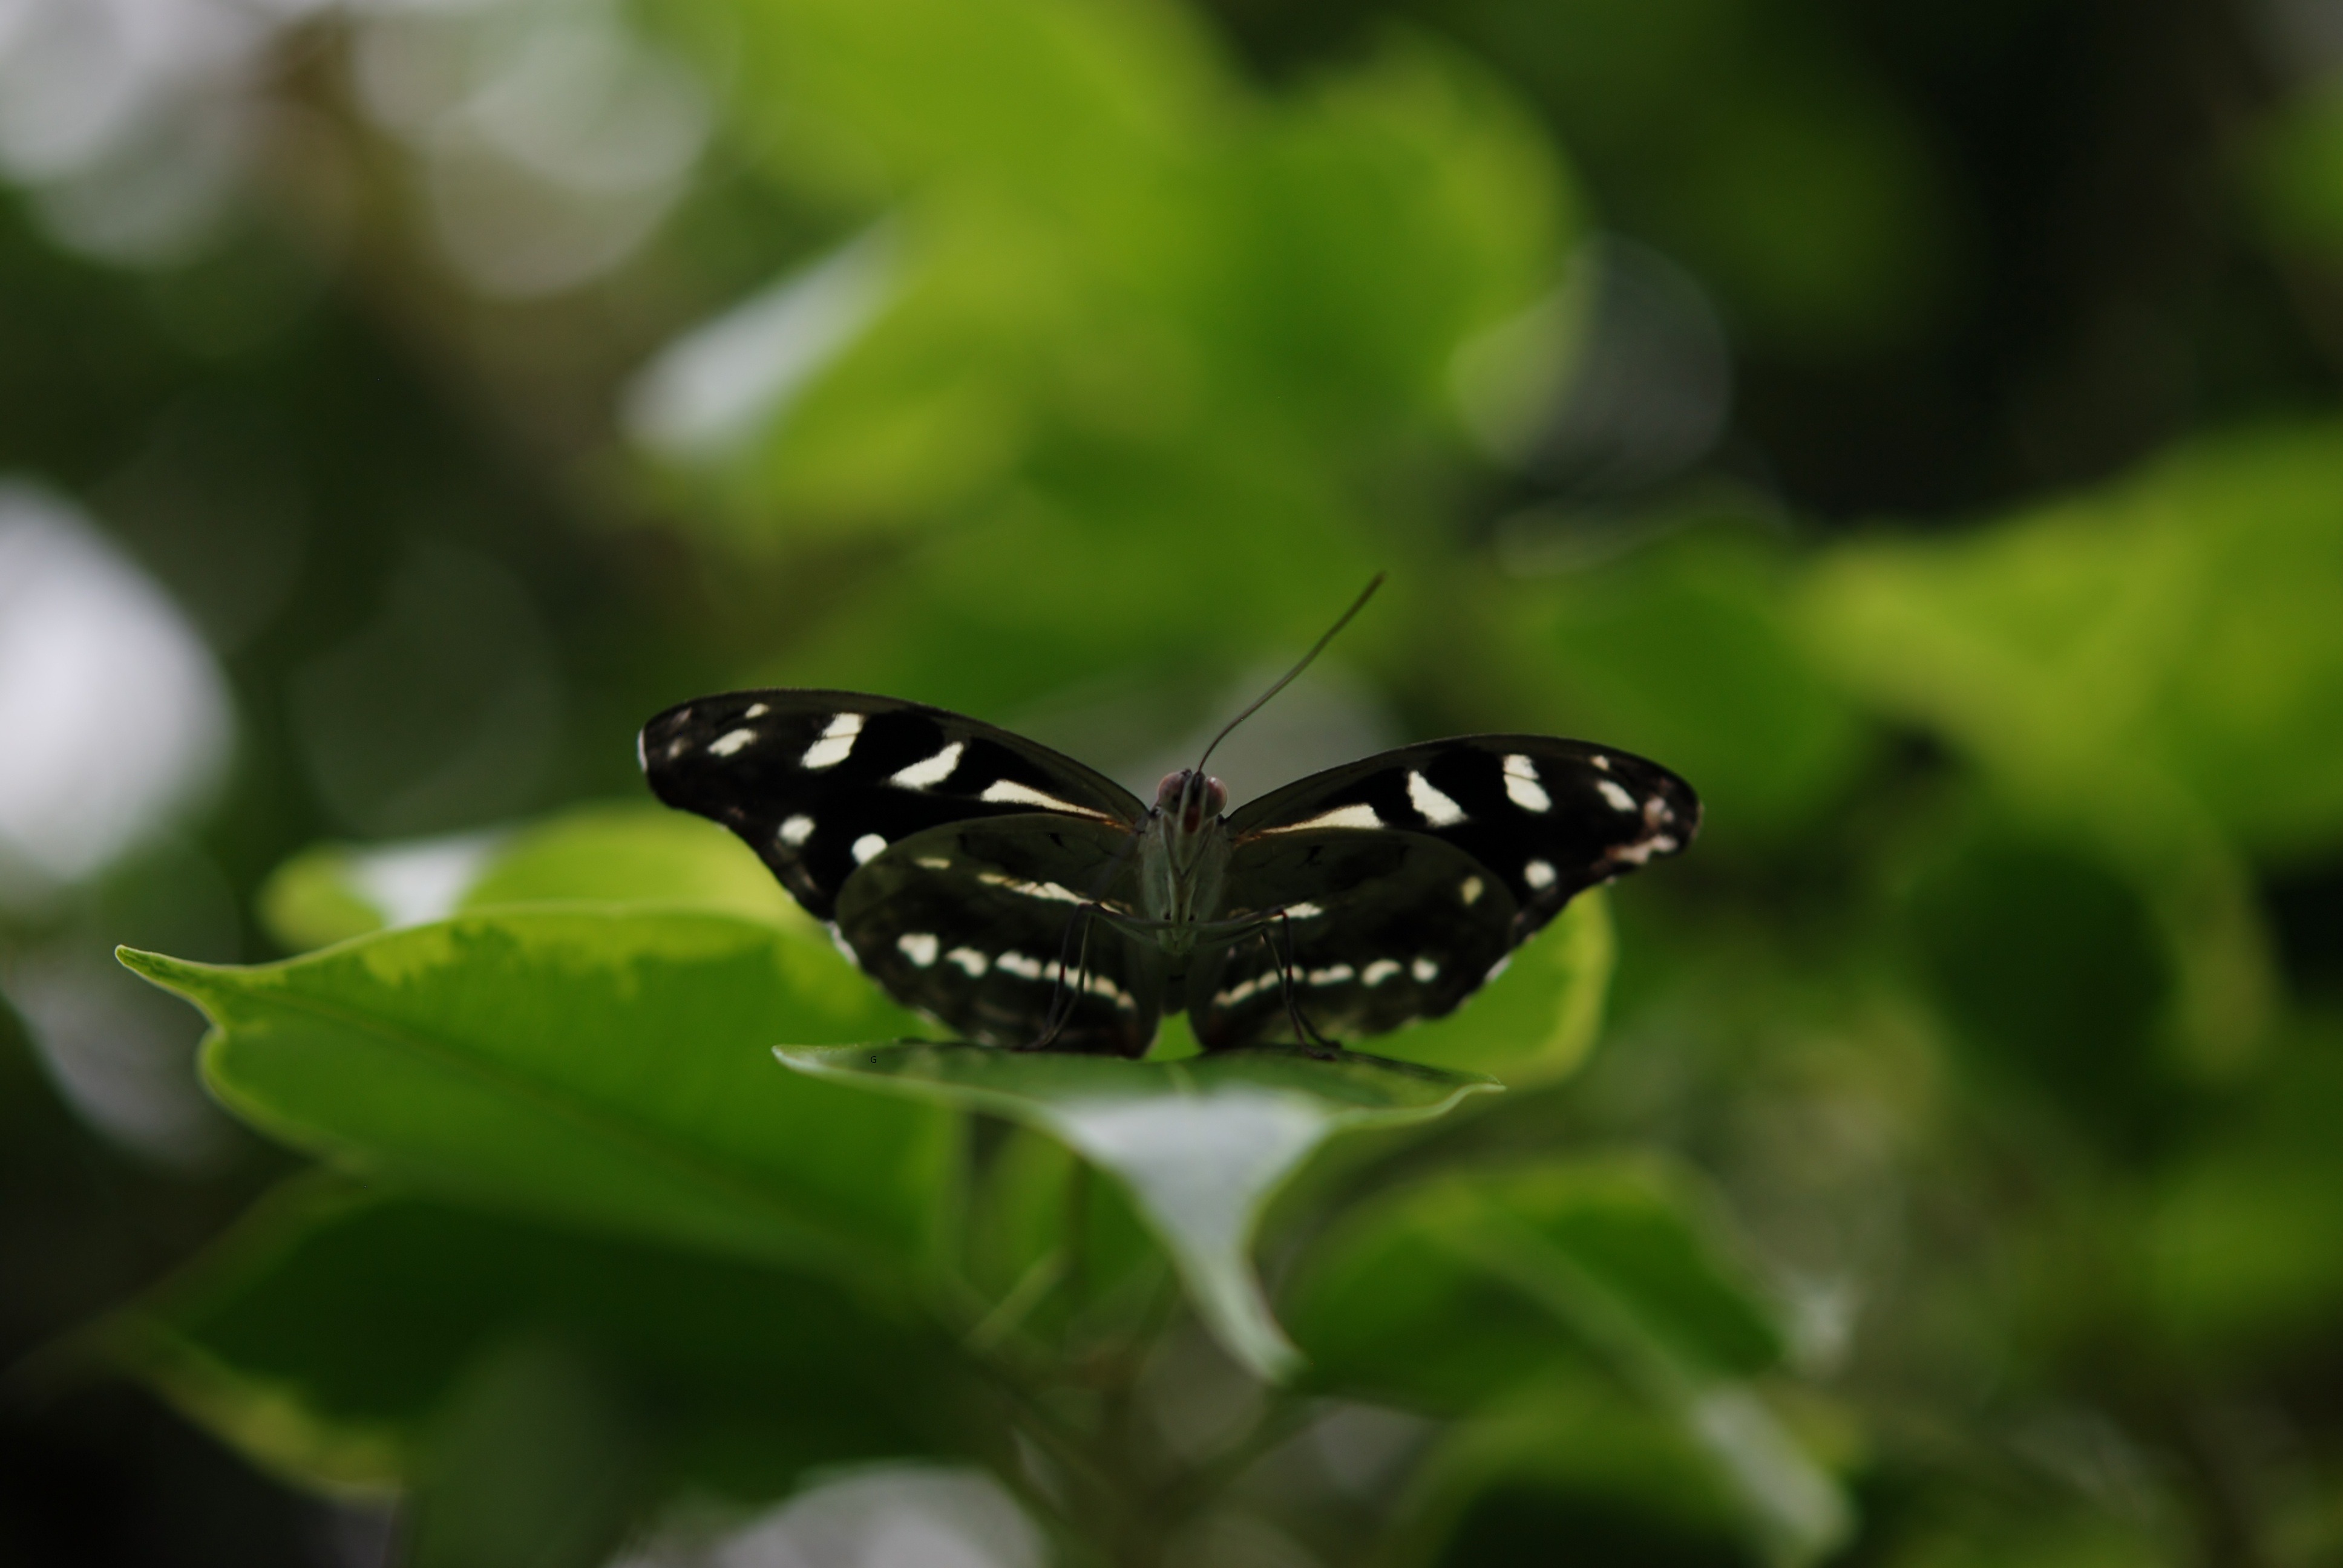
nature, outdoor, wing, photography, leaf, flower, wildlife, wild, green, insect, small, bug, butterfly, colorful, fauna, invertebrate, life, close up, monarch butterfly, entomology, bright, delicate, fragile, thorax, antennae, macro photography, metamorphosis, arthropod, proboscis, cocoon, pollinator, moths and butterflies, lycaenid